History of Waterford

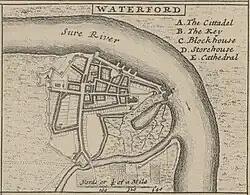
Herman Moll's map of Waterford in the early 18th century

The 18th century was a period of huge prosperity for Waterford. Most of the city's best architecture appeared during this time. Trading with Newfoundland brought much wealth into what was then the third largest port in Ireland.